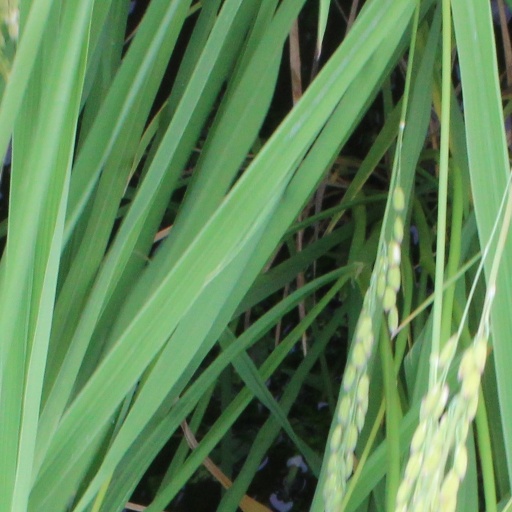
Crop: rice